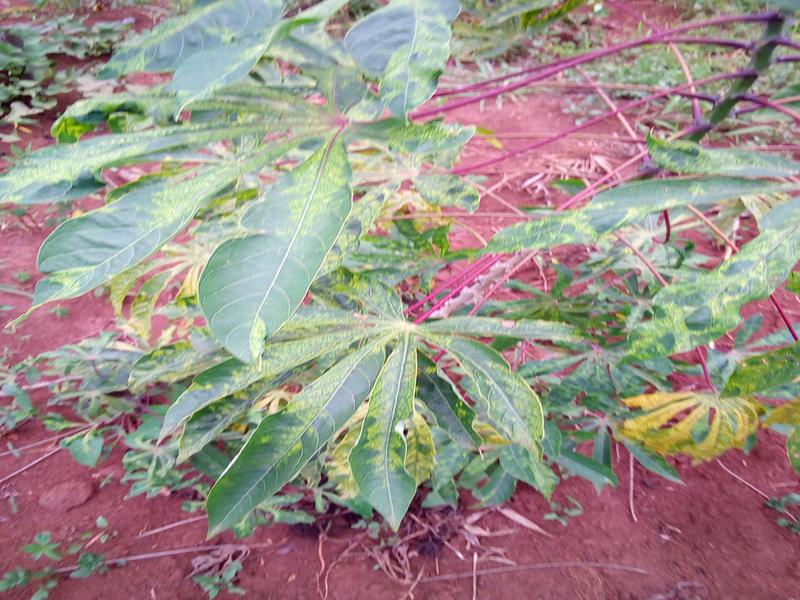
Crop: cassava
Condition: mosaic_disease